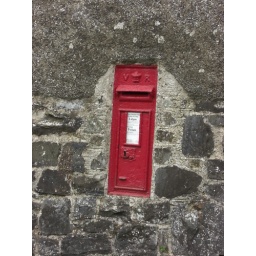
A remote Victorian wall box at Greystone Cross in the EX6 district of Devon